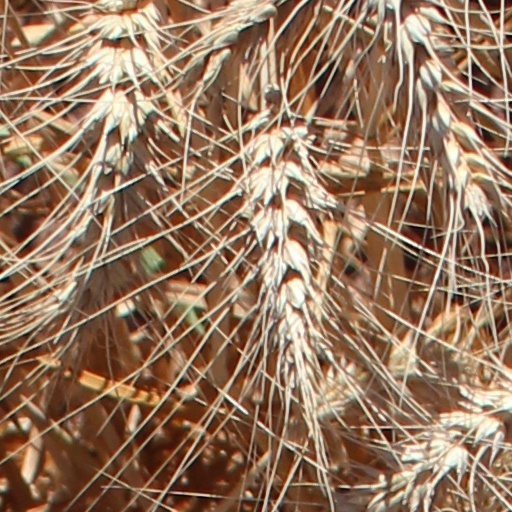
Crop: wheat